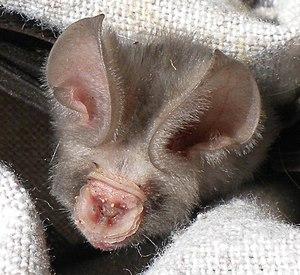
Cette liste commentée recense la mammalofaune du Maroc. Elle répertorie les espèces de mammifères Marocaine actuels et celles qui ont été récemment classifiées comme éteintes à partir de l'Holocène, depuis donc 500 ans. Cette liste comporte 141 espèces réparties en onze ordres et 35 familles, dont neuf sont « en danger critique d'extinction », dix sont « en danger », dix sont « vulnérables », onze sont « quasi menacées » et vingt ont des « données insuffisantes » pour être classées (selon les critères de la liste rouge de l'UICN au niveau mondial).